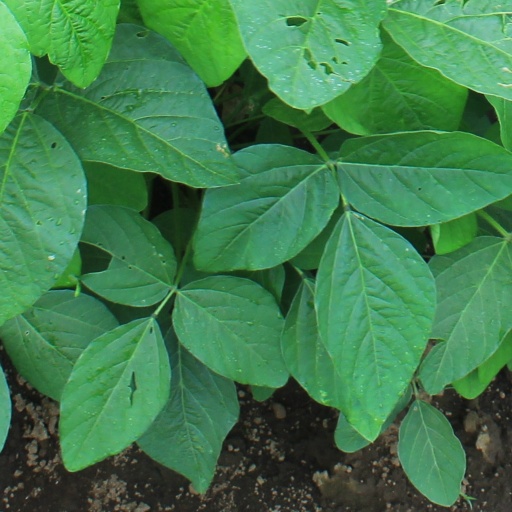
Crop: soybean